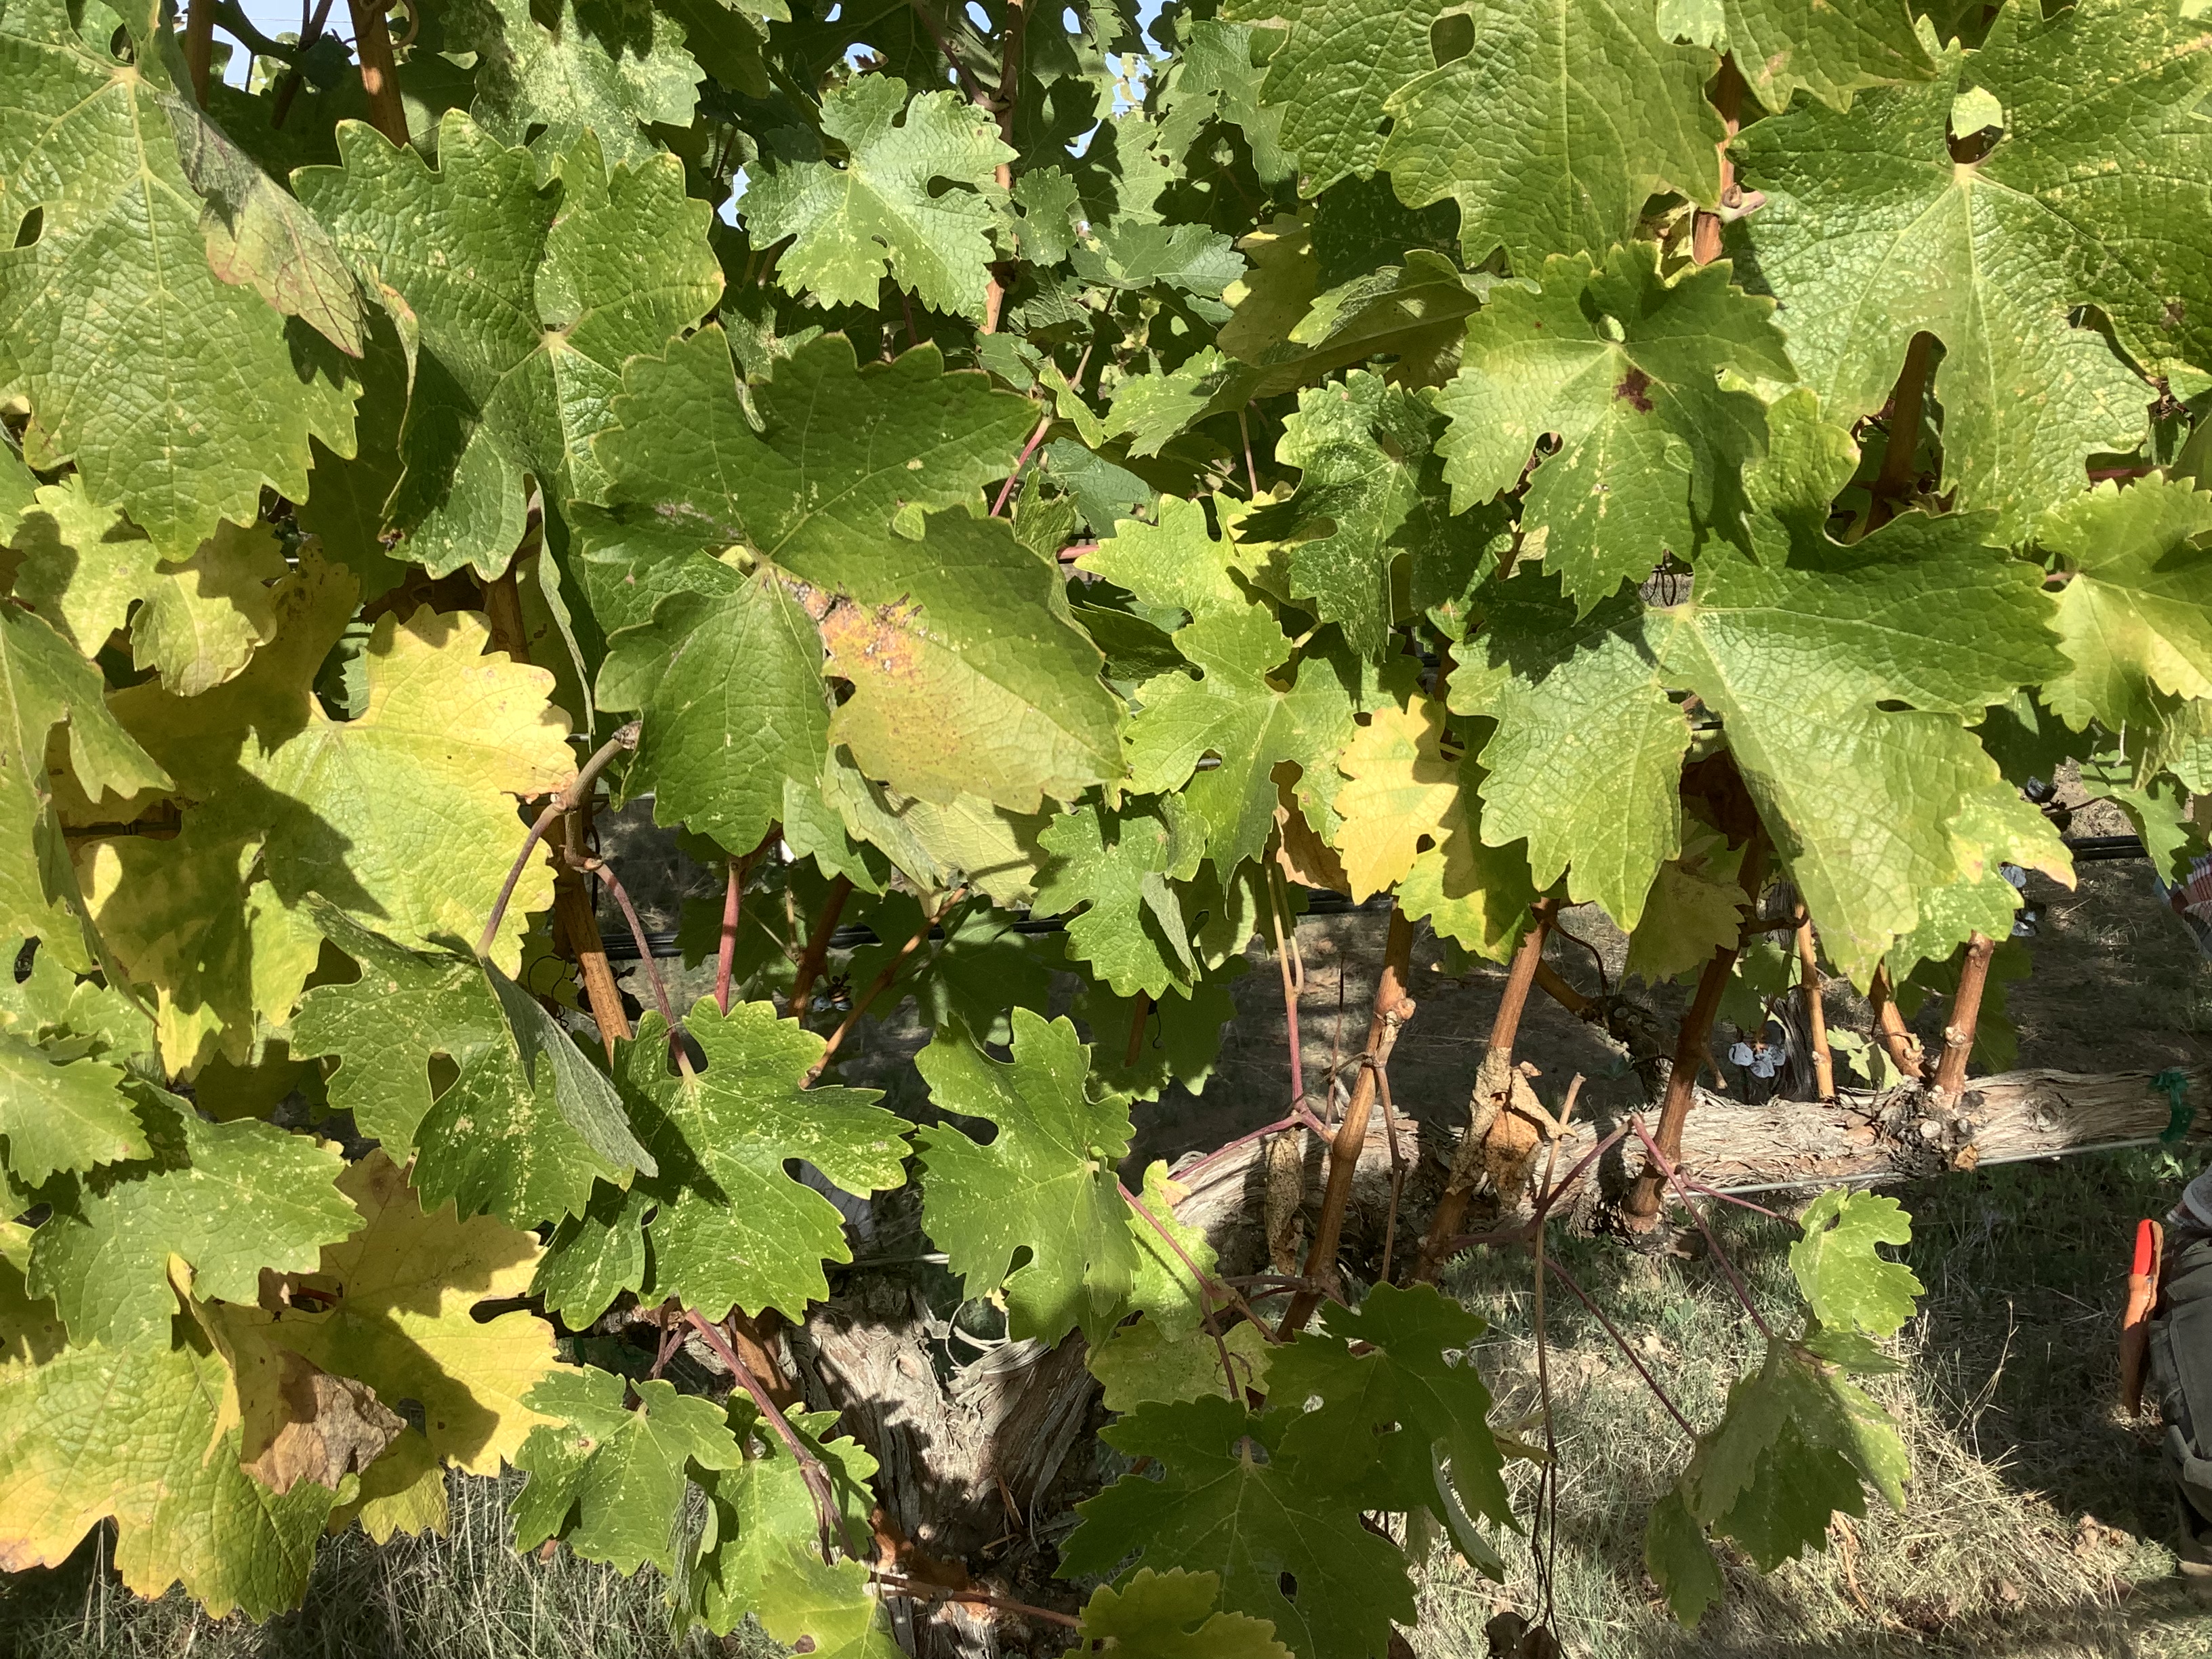
Label: No Virus